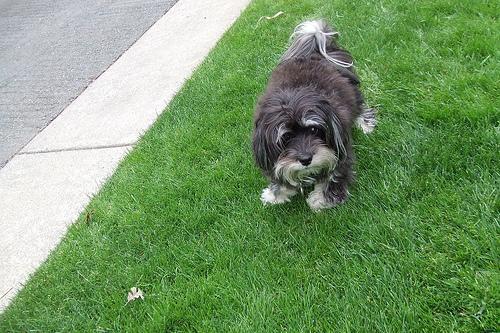
havanese